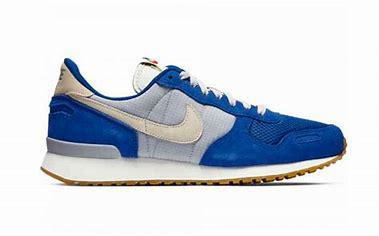
Brand: Nike
Model: Air Vortex